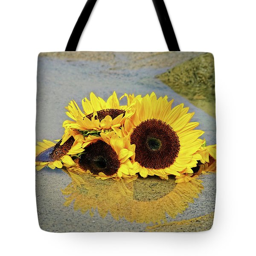
tote bag featuring the photograph sunflowers by person